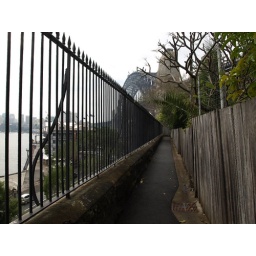
sidewalk in front of our house, looking out to the ocean and harbour bridge